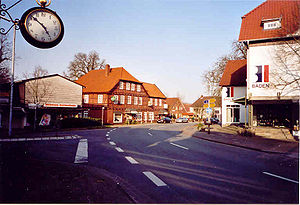
Scheeßel
Scheeßel
Scheeßel er en kommune med knap 13.000 indbyggere i den sydøstlige del af Landkreis Rotenburg, i den nordlige del af den tyske delstat Niedersachsen.